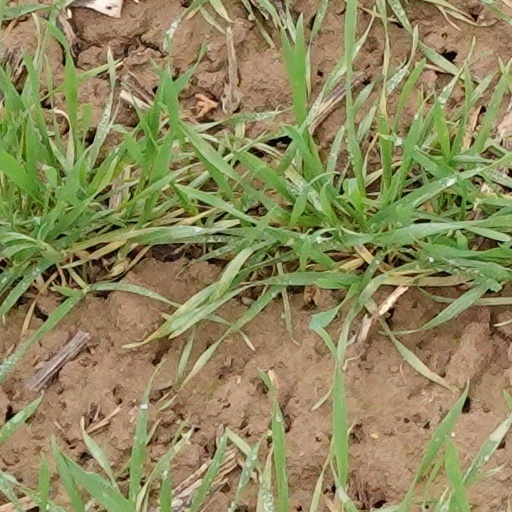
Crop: wheat